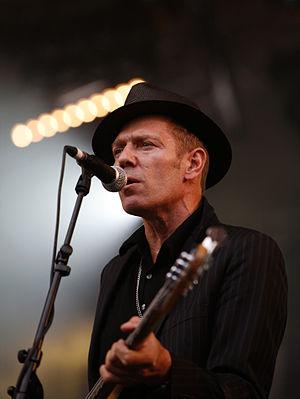
Le chanteur Paul Simonon aux Eurockéennes de 2007.